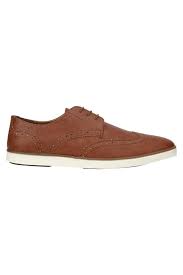
Label: Brogue